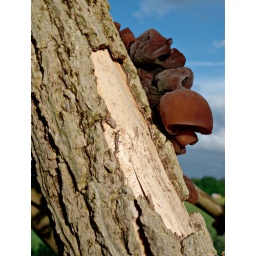
Mushrooms that I found on a tree in Claverton Down, while walking home from uni